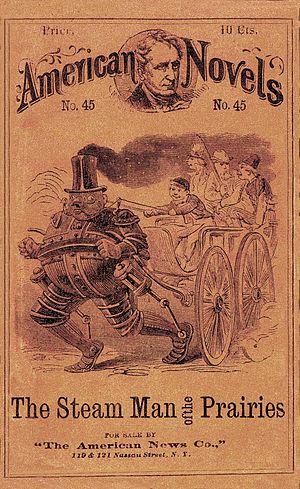
Le steampunk est un courant essentiellement littéraire dont les intrigues se déroulent dans un XIXᵉ siècle dominé par la première révolution industrielle du charbon et de la vapeur. Il s'agit d'une uchronie faisant référence à l'utilisation massive des machines à vapeur au début de la révolution industrielle puis à l'époque victorienne. On y retrouve l'utilisation de matériaux tels que le cuivre, le laiton, le bois et le cuir.